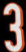
Number: 3